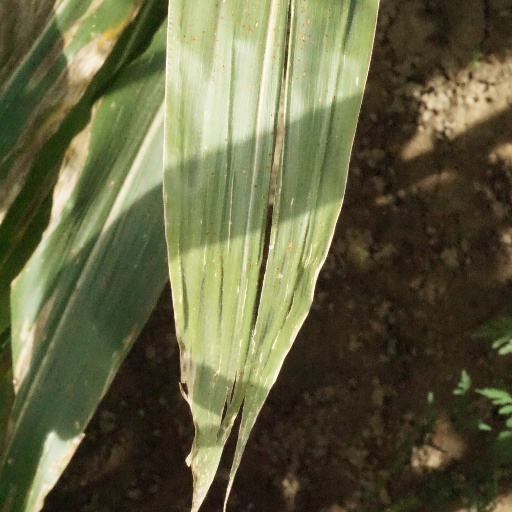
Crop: maize; corn